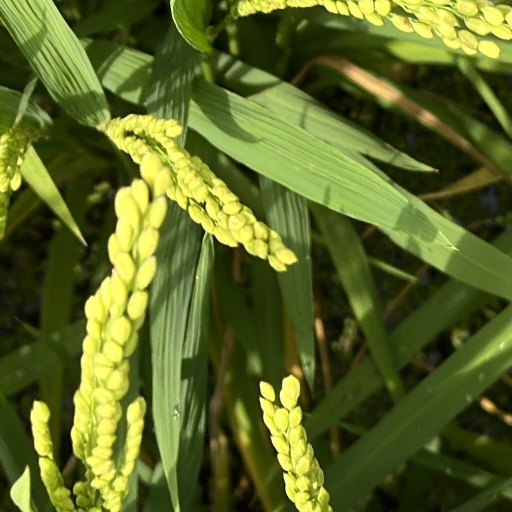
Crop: rice